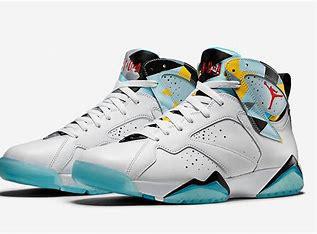
Brand: Jordan
Model: 7 Retro